Hospitalité

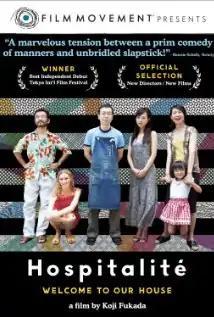
Film poster

is a 2010 Japanese comedy film directed by Koji Fukada.